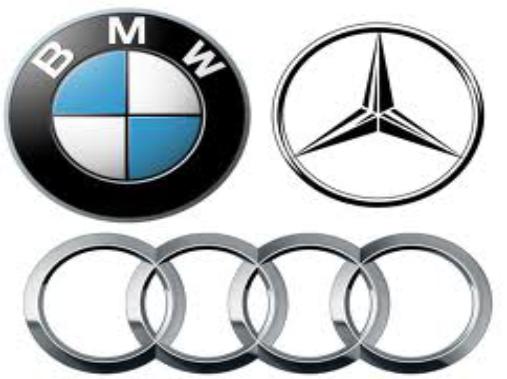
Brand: BMW
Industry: Transportation